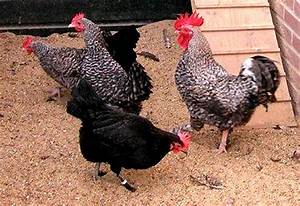
Label: gallina